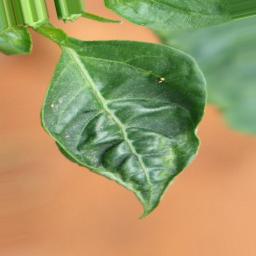
Label: mites_and_trips